Sandra Hazlehurst

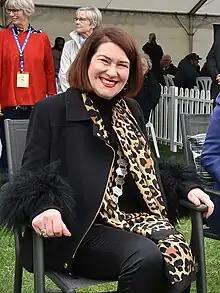
Hazlehurst in 2023

Sandra Glenis Hazlehurst (née Brannigan; born 1959) is a New Zealand politician who has served as the mayor of Hastings since November 2017. She is the first woman to hold the position.